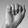
ASL letter: A